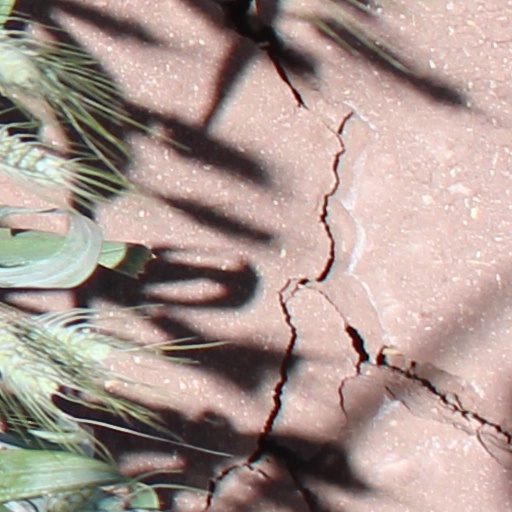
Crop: wheat